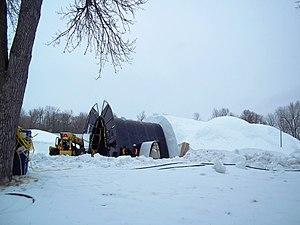
Village des neiges, Île Sainte-Hélène, Montréal
Le L est un évènement d'hiver situé dans le Parc Jean-Drapeau à Montréal qui a connu sa première saison au début de 2012. Cet événement similaire au village des neiges de Finlande, offre de nombreuses activités et installations entièrement faites en glace comme :